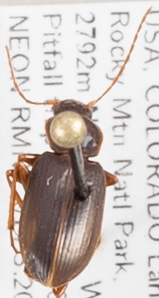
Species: Calathus advena
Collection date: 2018-08-20
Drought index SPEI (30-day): -0.732
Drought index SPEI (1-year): -1.28
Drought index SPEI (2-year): -0.54